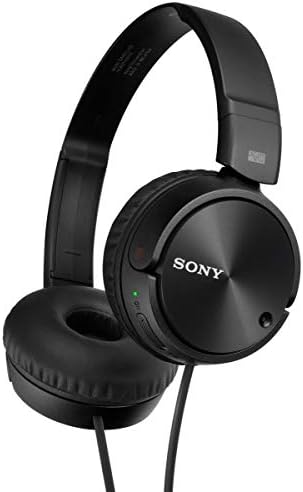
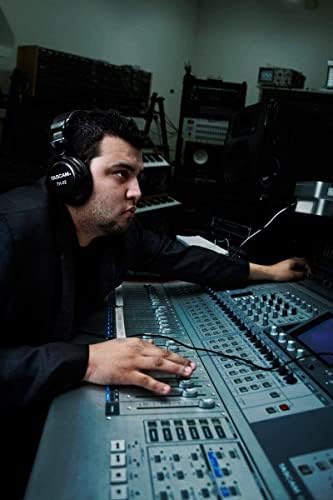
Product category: headphones
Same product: no